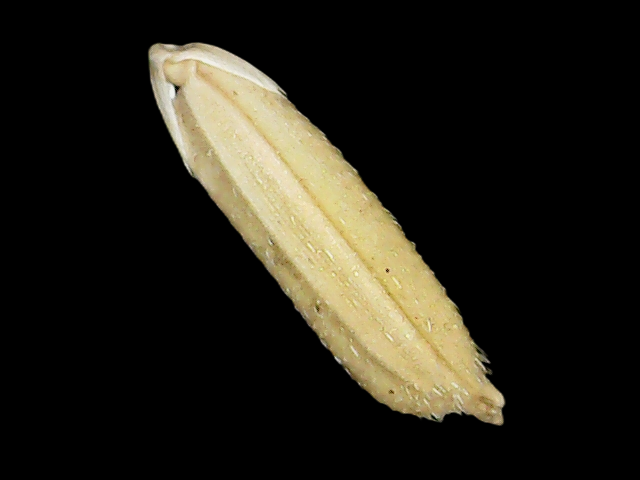
Rice variety: Bd30